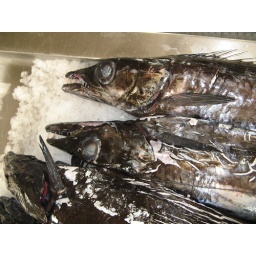
Scabbard fish in the market